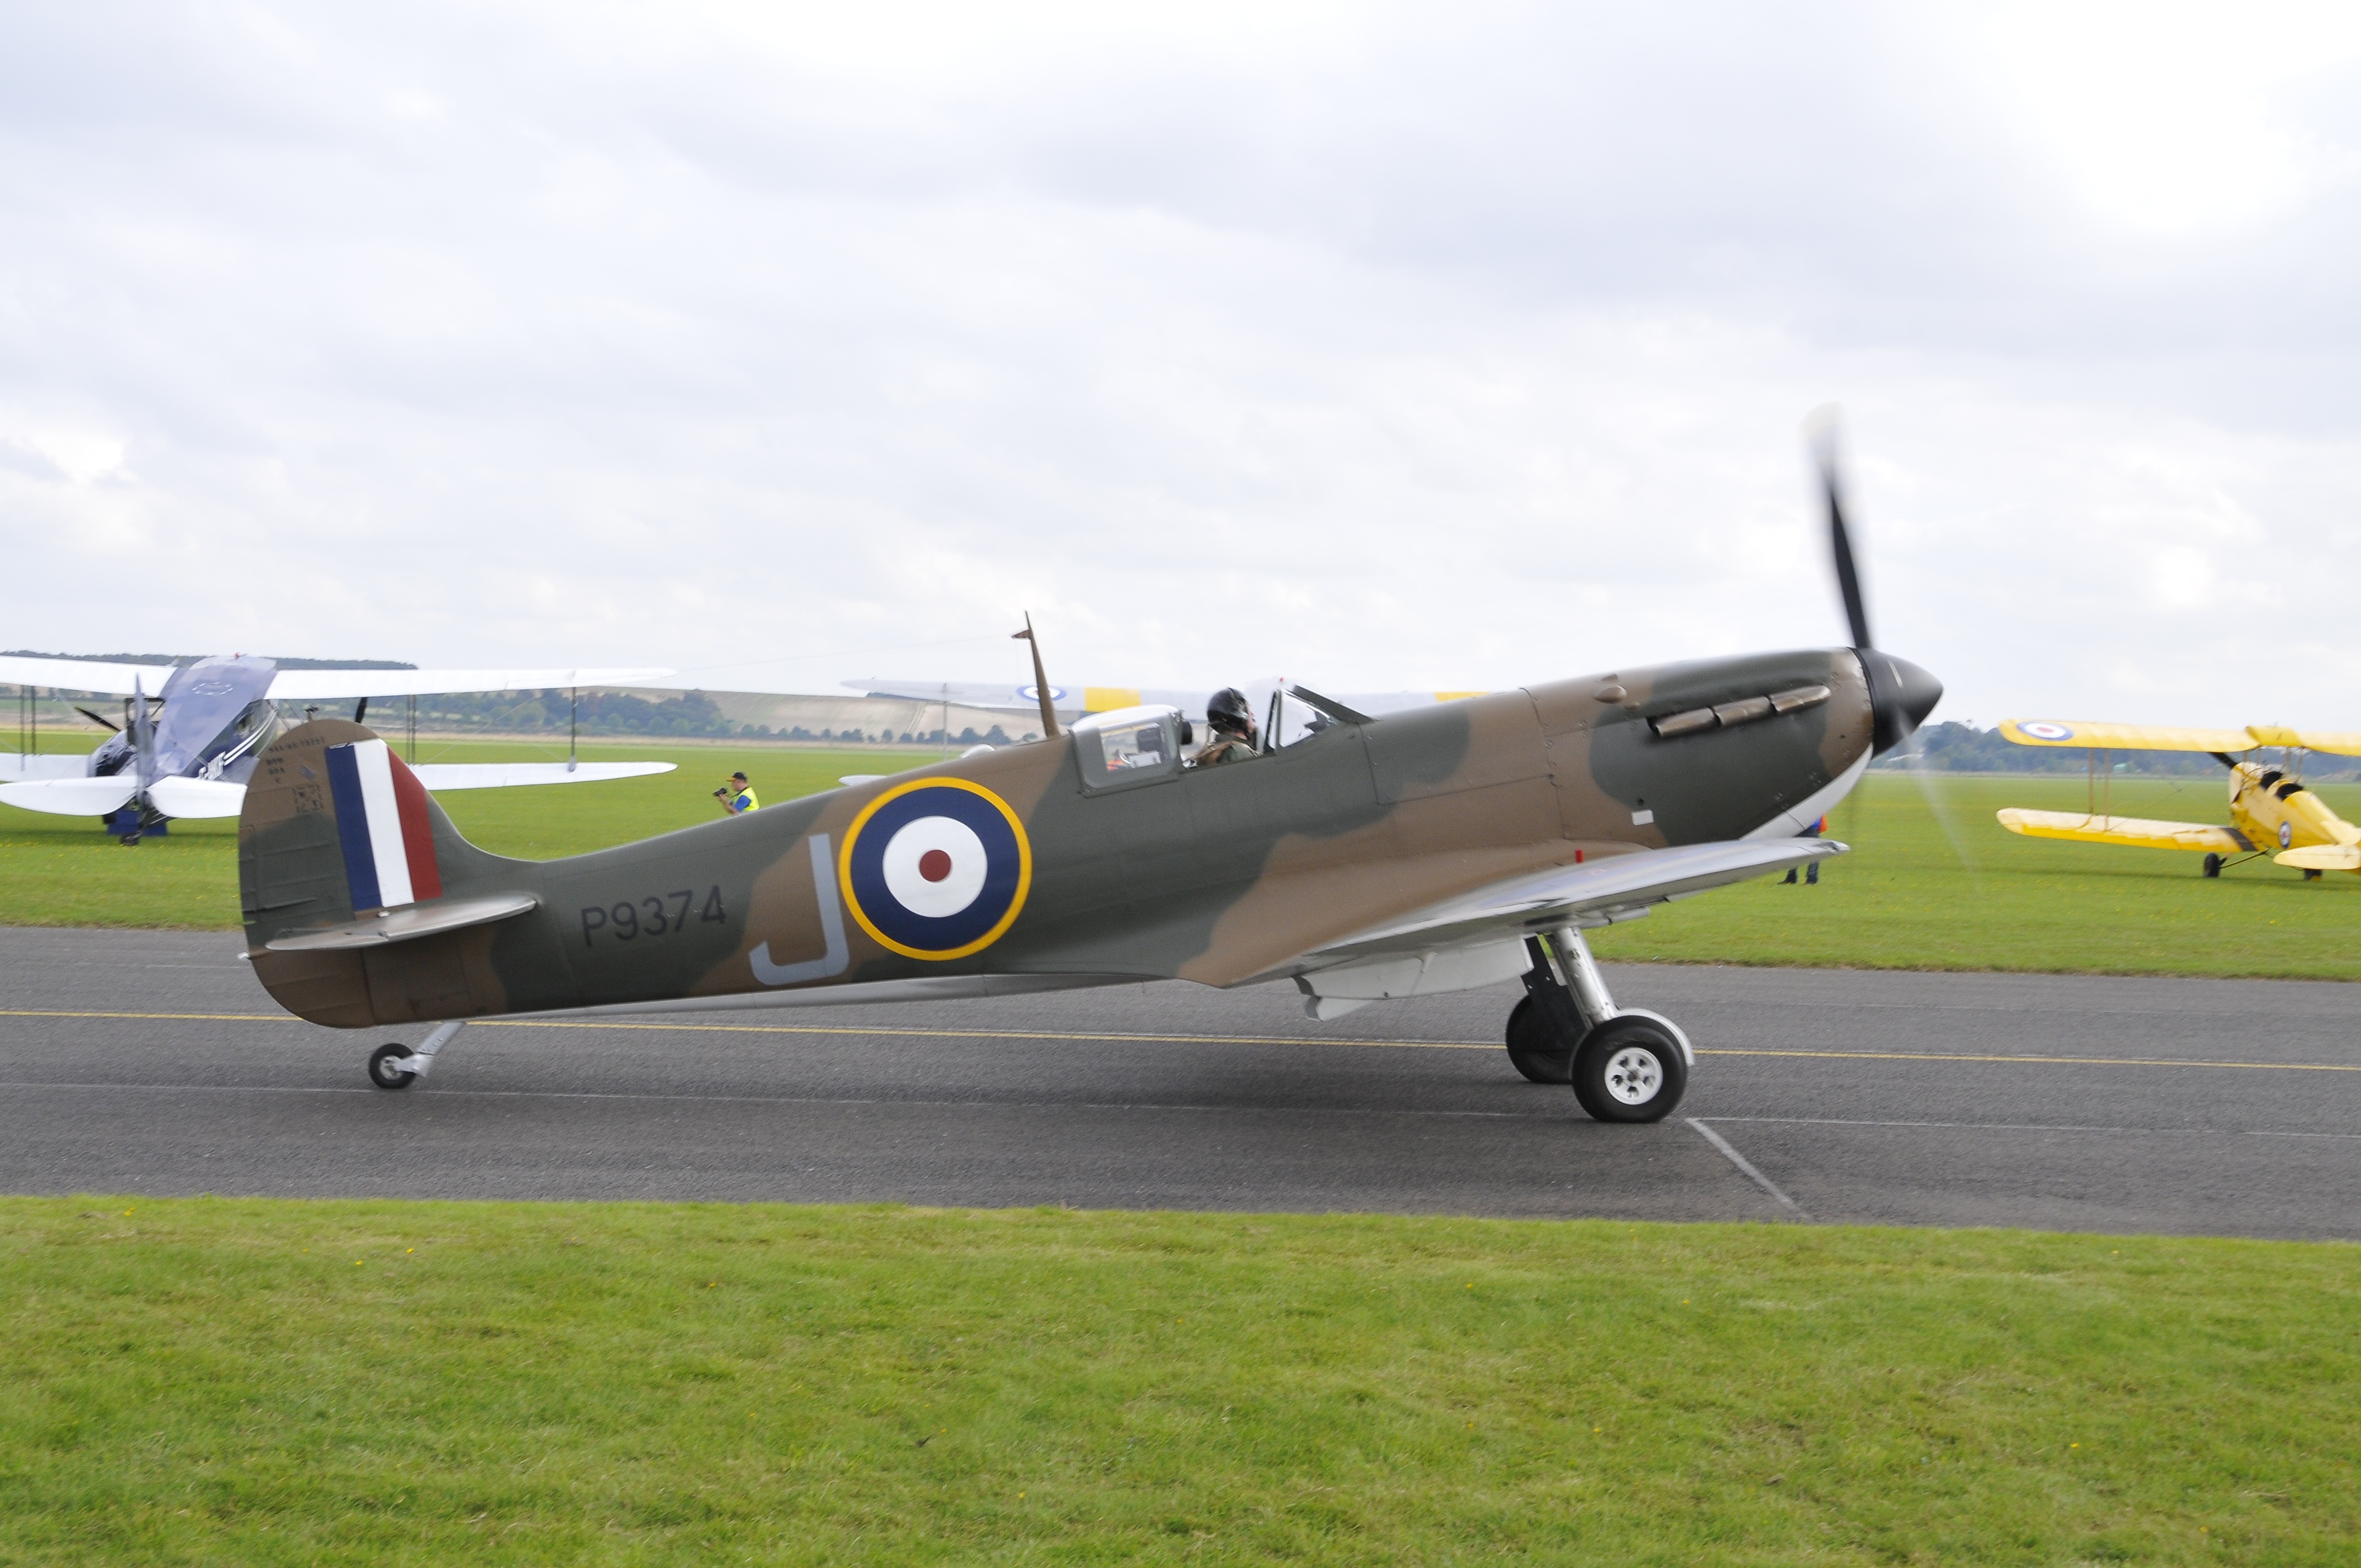
airplane, plane, aircraft, vehicle, aviation, flight, england, propeller, airshow, light aircraft, fighter aircraft, military aircraft, atmosphere of earth, aircraft engine, propeller driven aircraft, supermarine spitfire, north american t 6 texan, north american p 51 mustang, curtiss p 40 warhawk, beechcraft model 18, duxford, afgan